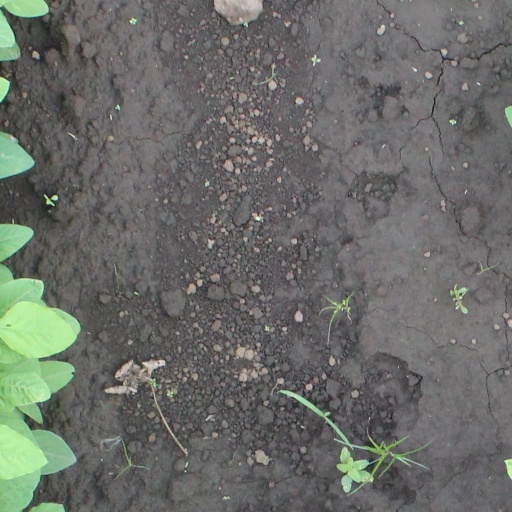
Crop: soybean